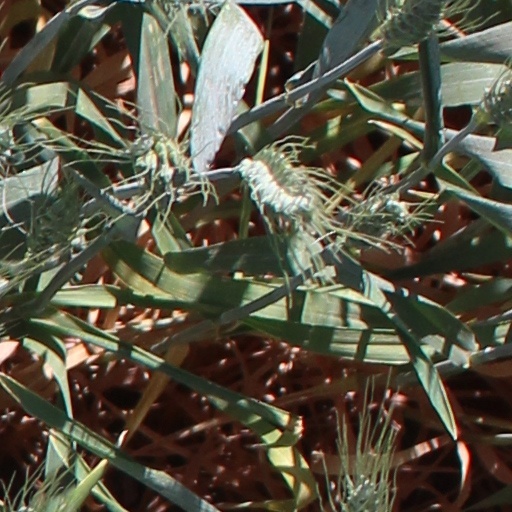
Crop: wheat